Tanks of New Zealand

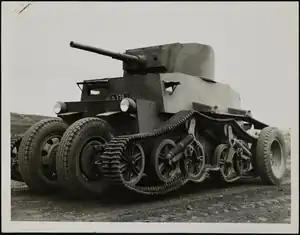
Schofield tank

The 3rd New Zealand Division was a division of the New Zealand Military Forces. Formed in 1942, it saw action against the Japanese in the Pacific Ocean Areas during the Second World War. After completing its initial training in New Zealand the 3rd NZ Division moved to New Caledonia for garrison duty and further training in December 1942 and January 1943. The division saw action in the Solomon Islands campaign during 1943–44 with its tanks being used in Guadalcanal. The 3rd NZ Division moved to Guadalcanal in August 1943 with its Tank Squadron with Valentine Mk V tanks who provided armoured support for 3rd NZ Division. From this base, as part of the U.S. I Marine Amphibious Corps (I MAC), the division provided the ground component for three campaigns against small island groups in the Northern Solomons (in all operations the United States Navy provided the naval forces while squadrons from the Royal New Zealand Air Force formed only a small part of the US dominated air forces). While the islands were only lightly held by the Japanese and New Zealand casualties were relatively light, the New Zealand ground troops had to overcome challenging terrain and climatic conditions in these operations. After 1944 it was disbanded and around 4,000 men were sent to Italy to reinforce the 2nd Division.